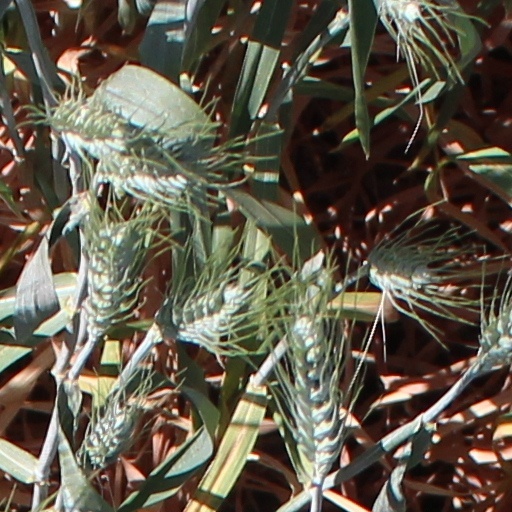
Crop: wheat